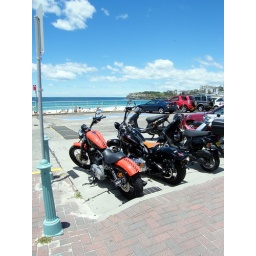
Random bikes in car park at Bondi